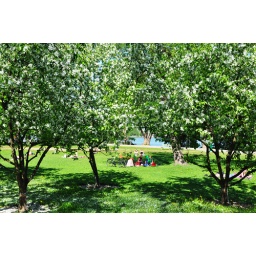
Summer is meeting friends and having picnics under apple trees